Andrés D'Alessandro

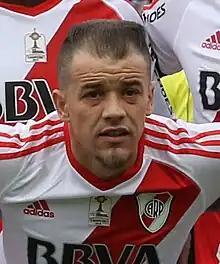
D'Alessandro in 2016

Andrés Nicolás D'Alessandro (born 15 April 1981) is an Argentine former professional footballer who played as an attacking midfielder. He has played top-flight football in Argentina, Germany, England, Spain, Brazil and Uruguay.